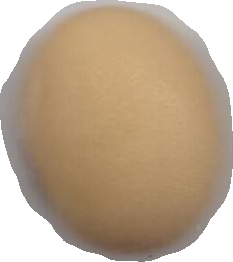
Variety: Anjasmoro